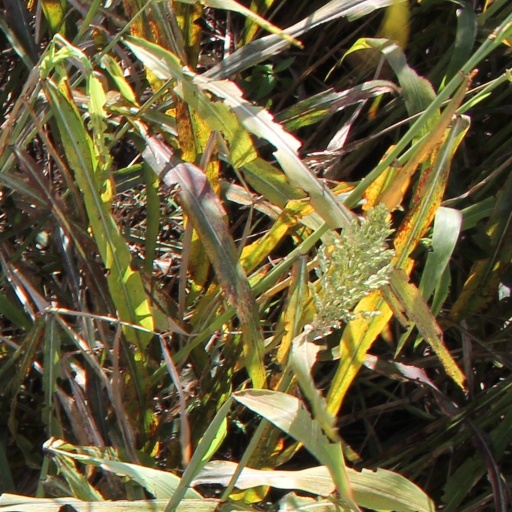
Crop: sorghum